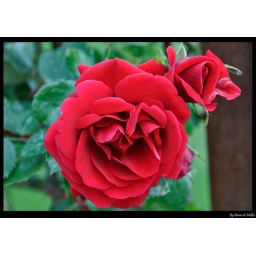
red roses in the garden